Operation Catechism

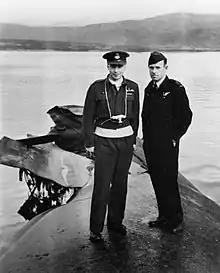
RAF Wing Commander Willie Tait (at left) and an Australian officer standing on the wreck of "Tirpitz" in late 1945

The British military undertook several analyses of the attack. In December 1944, No. 5 Group's headquarters investigated the accuracy of the bombing. This analysis found that No. 617 Squadron had been much more accurate than No. 9 Squadron, possibly due to the latter squadron's bombardiers inputting an inaccurate wind speed into their bombsights. The superior Stabilized Automatic Bomb Sight fitted to No. 617 Squadron's aircraft may have also contributed to the difference.